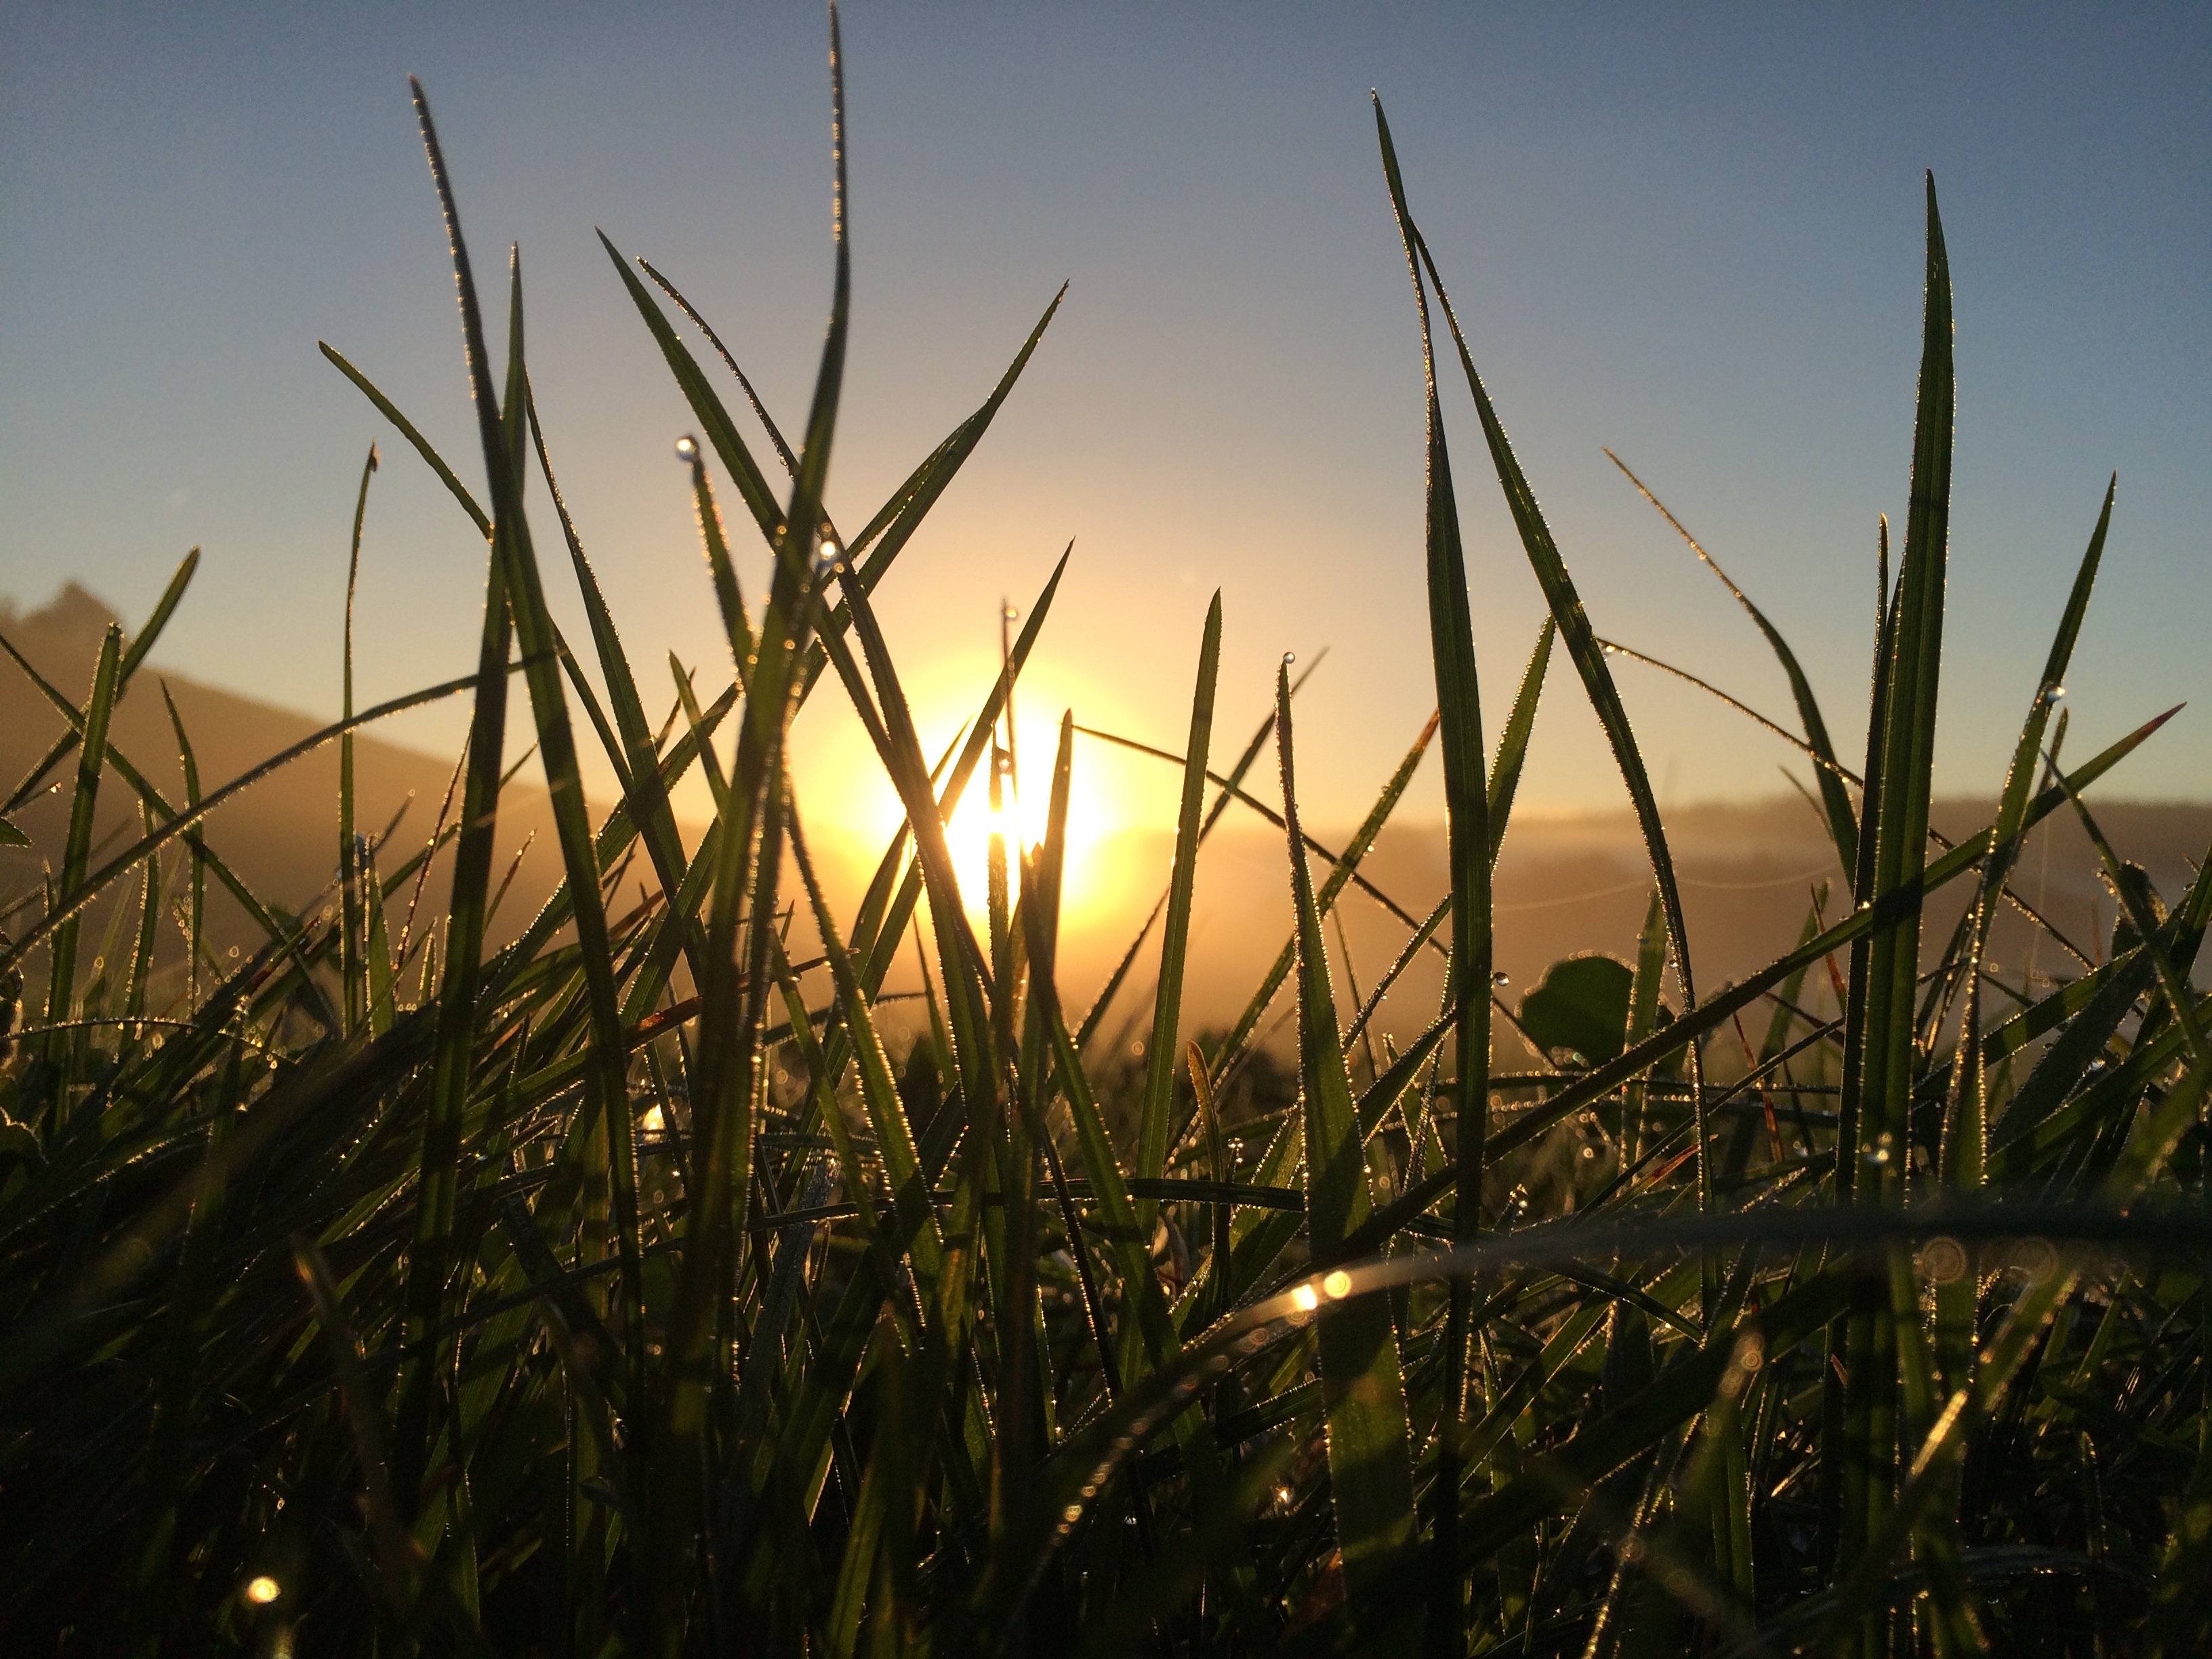
tree, nature, grass, horizon, light, plant, sky, sun, sunrise, sunset, field, meadow, prairie, sunlight, morning, leaf, flower, wind, dawn, dusk, evening, green, crop, agriculture, blade of grass, mood, back light, morgenrot, rural area, grass family, arecales